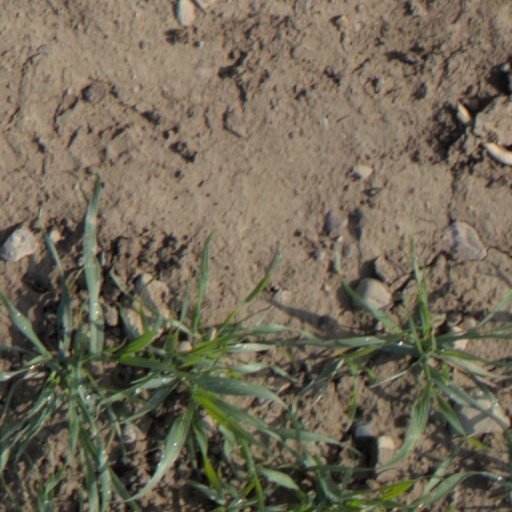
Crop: wheat